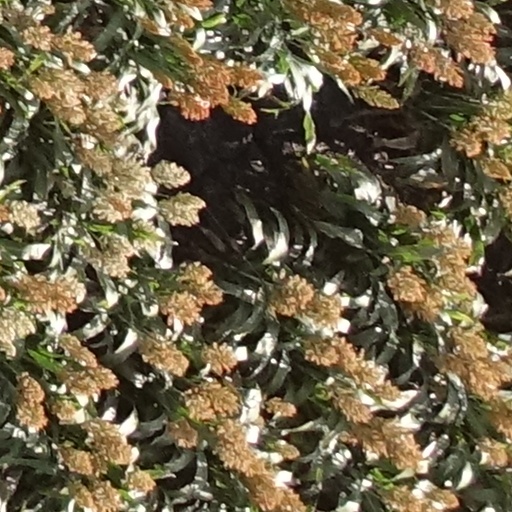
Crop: sorghum